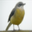
Label: bird